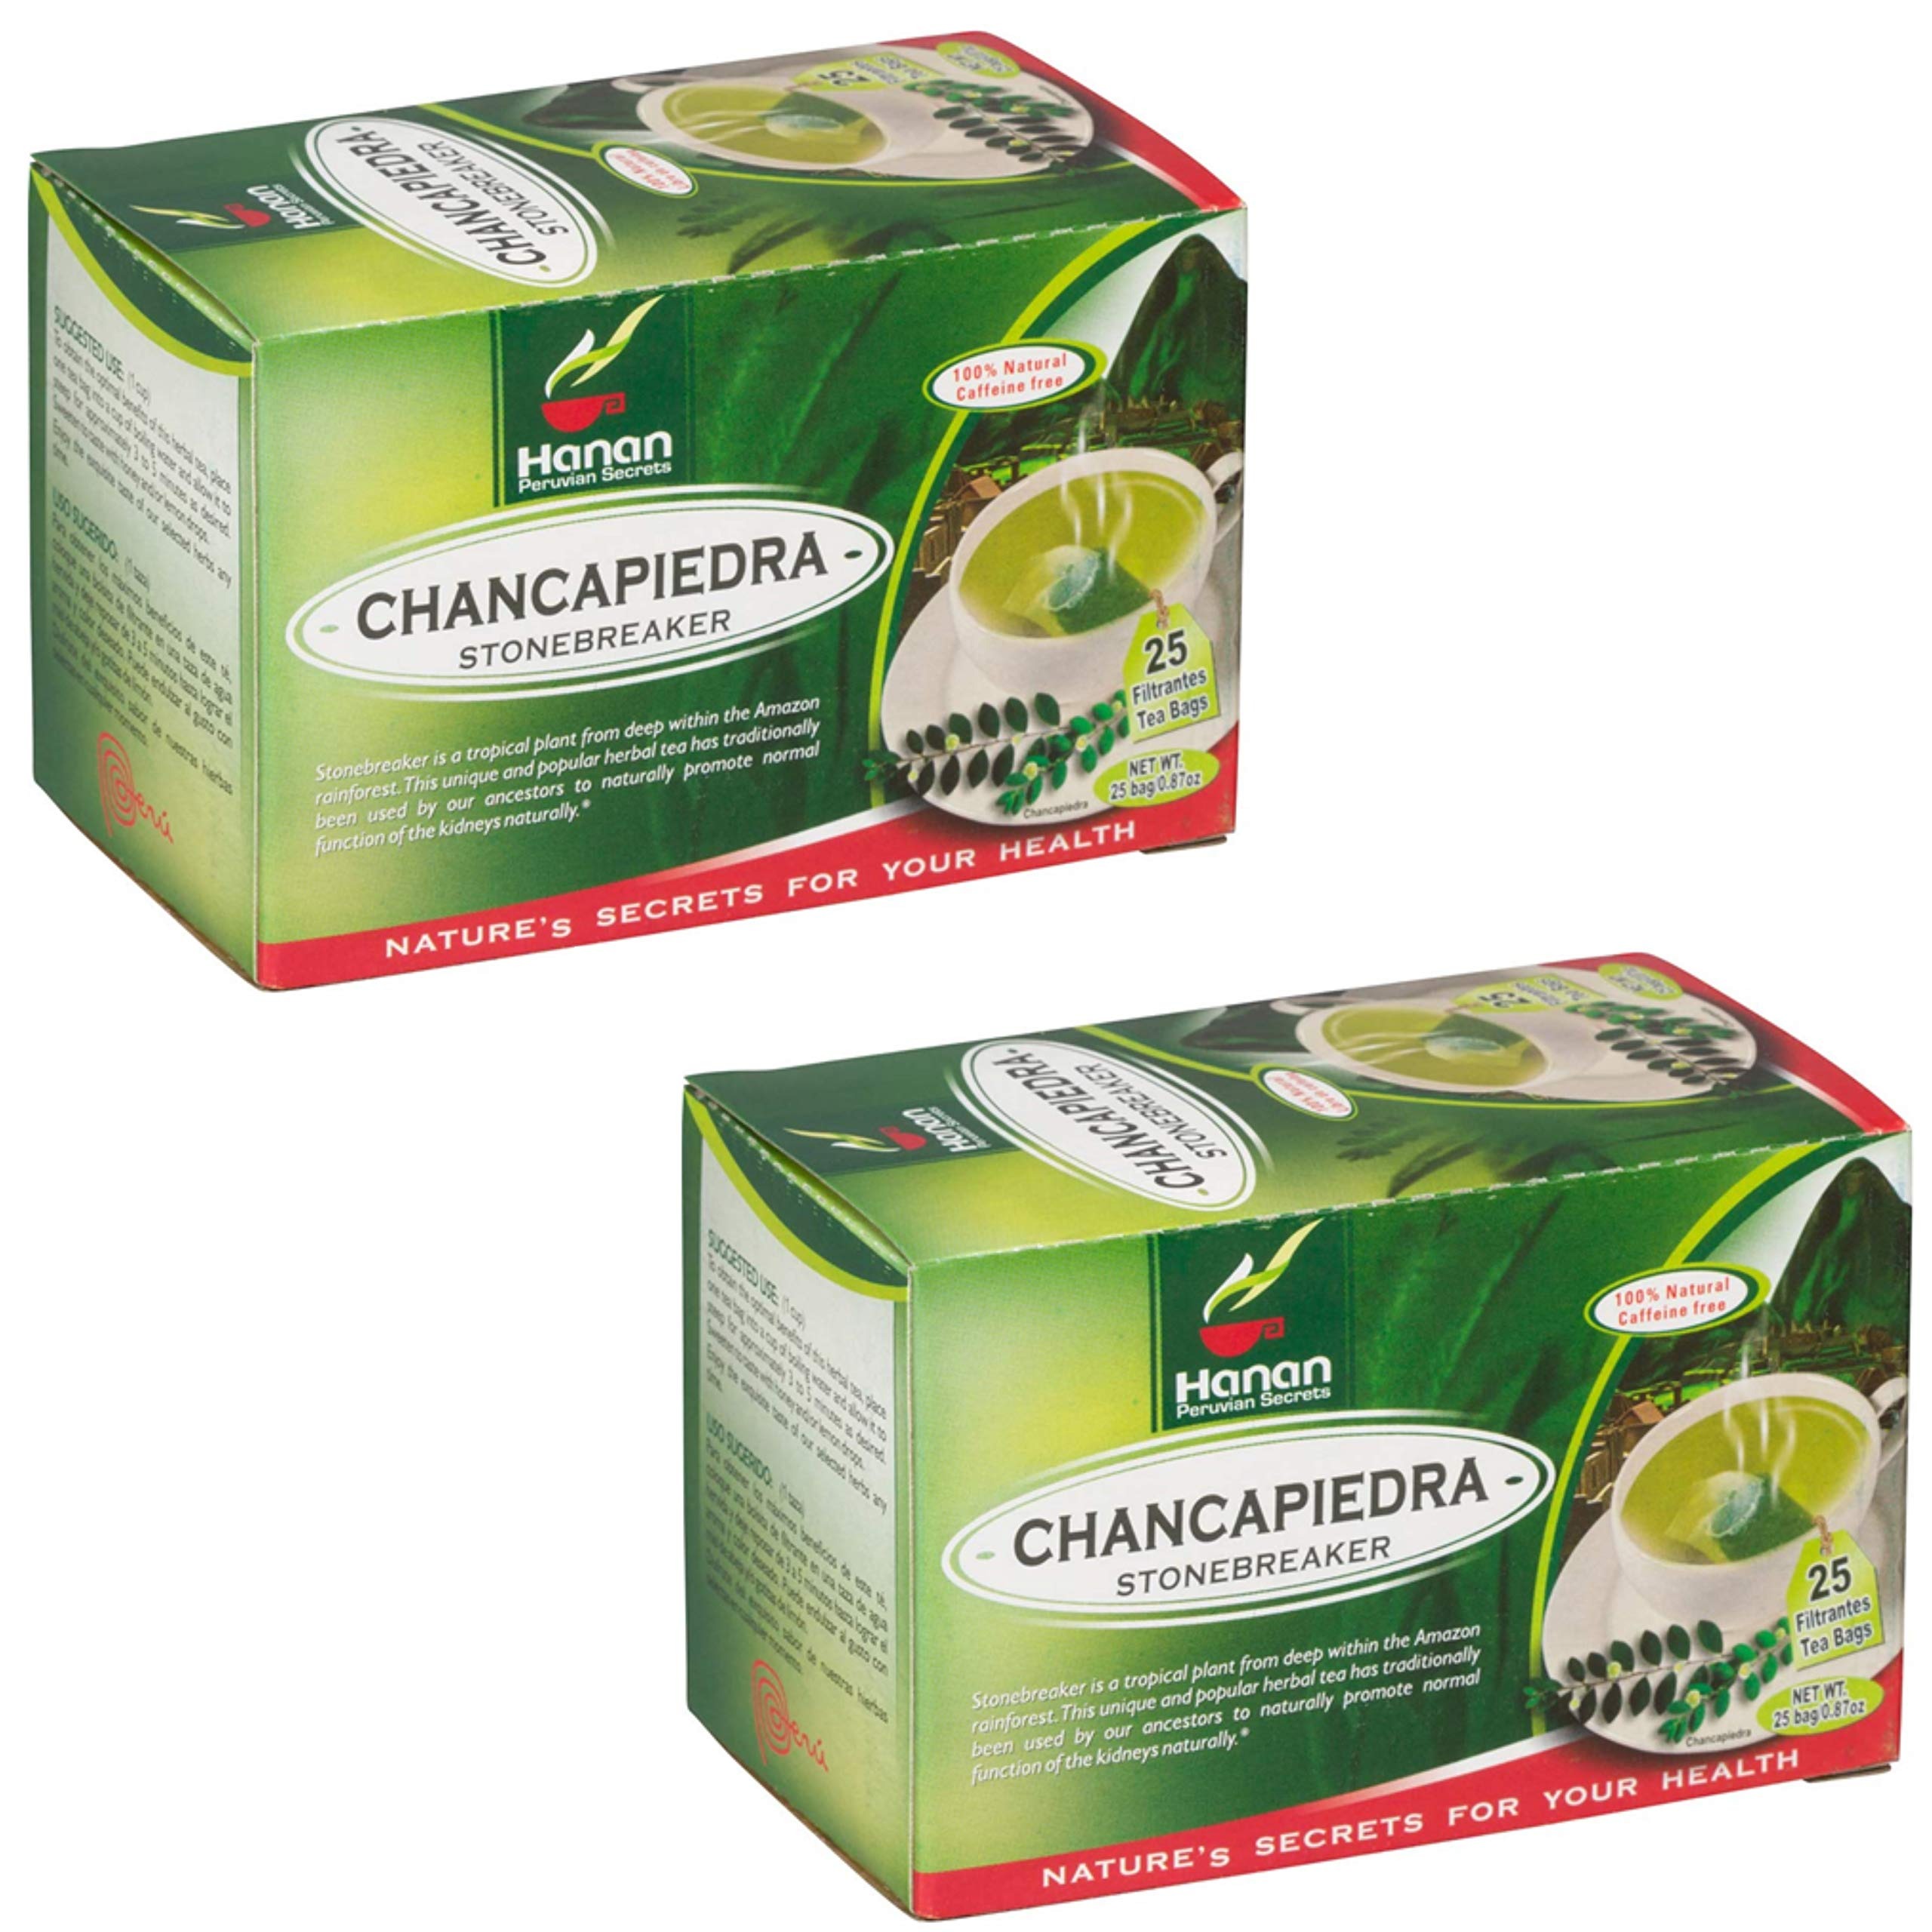
Item Name: Stone Breaker Chanca Piedra Herbal Tea - 100% Naural from Peru (2x 25 Tea Bags Pack) Natural Kidney Cleanse & Gallbladder Stones Support– Detoxify Urinary Tract, Flush Impurities, Clear Urinary System
Bullet Point 1: ✔️ Stone breaker Chanca Piedra is a tropical plant from deep within the Amazon rainforest.This unique and popular herbal infusion has traditionally been used by South America natives ancestors to naturally promote normal function of the kidneys.
Bullet Point 2: ✔️ YOUR KIDNEY & GALLBLADDER SUPPORT – Get the right herbal tea with a 100% natural ingredient Chanca Piedra to support your kidney and gallbladder health.
Bullet Point 3: ✔️ POWERFUL DETOXIFICATION – Each tea bag is formulated with Chanca Piedra potent ingredient for long-term wellness. This powerful nature's secret supports your kidney health from the inside.
Bullet Point 4: ✔️ URINARY CLEANSE – Naturally promote kidney and gallbladder health to maintain proper balance. You can have the confidence that every cup of Chanca Piedra tea has the strength and potency that you are looking for in a natural tea .
Bullet Point 5: ✔️ To obtain the optimal benefits of this herbal tea, put 1 tea bag into a cup of boiling water and allow it to steep for aproximately 3 to 5 minutes as desired. 100% Satisfaction Guaranteed.
Product Description: Stonebreaker is a tropical plant from deep within the Amazon rainforest.This unique and popular herbal tea has traditionally been used by native south American to naturally promote normal function of the kidneys naturally. * Statements regarding dietary supplements have not been evaluated by the FDA and are not intended to diagnose, treat, cure, or prevent any disease or health condition.
Value: 50.0
Unit: Count

Price: 19.9